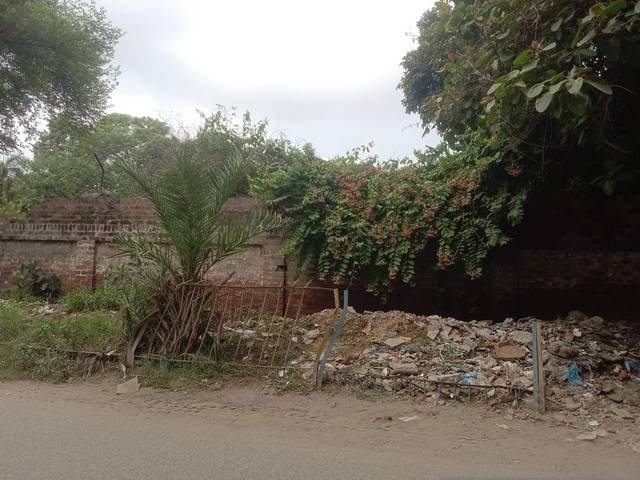
Region: Pakistan
Coordinates: 31.568, 74.391